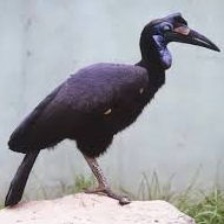
Species: ABYSSINIAN GROUND HORNBILL
Scientific name: BUCORVUS ABYSSINICUS
ImageNet parent category: hornbill